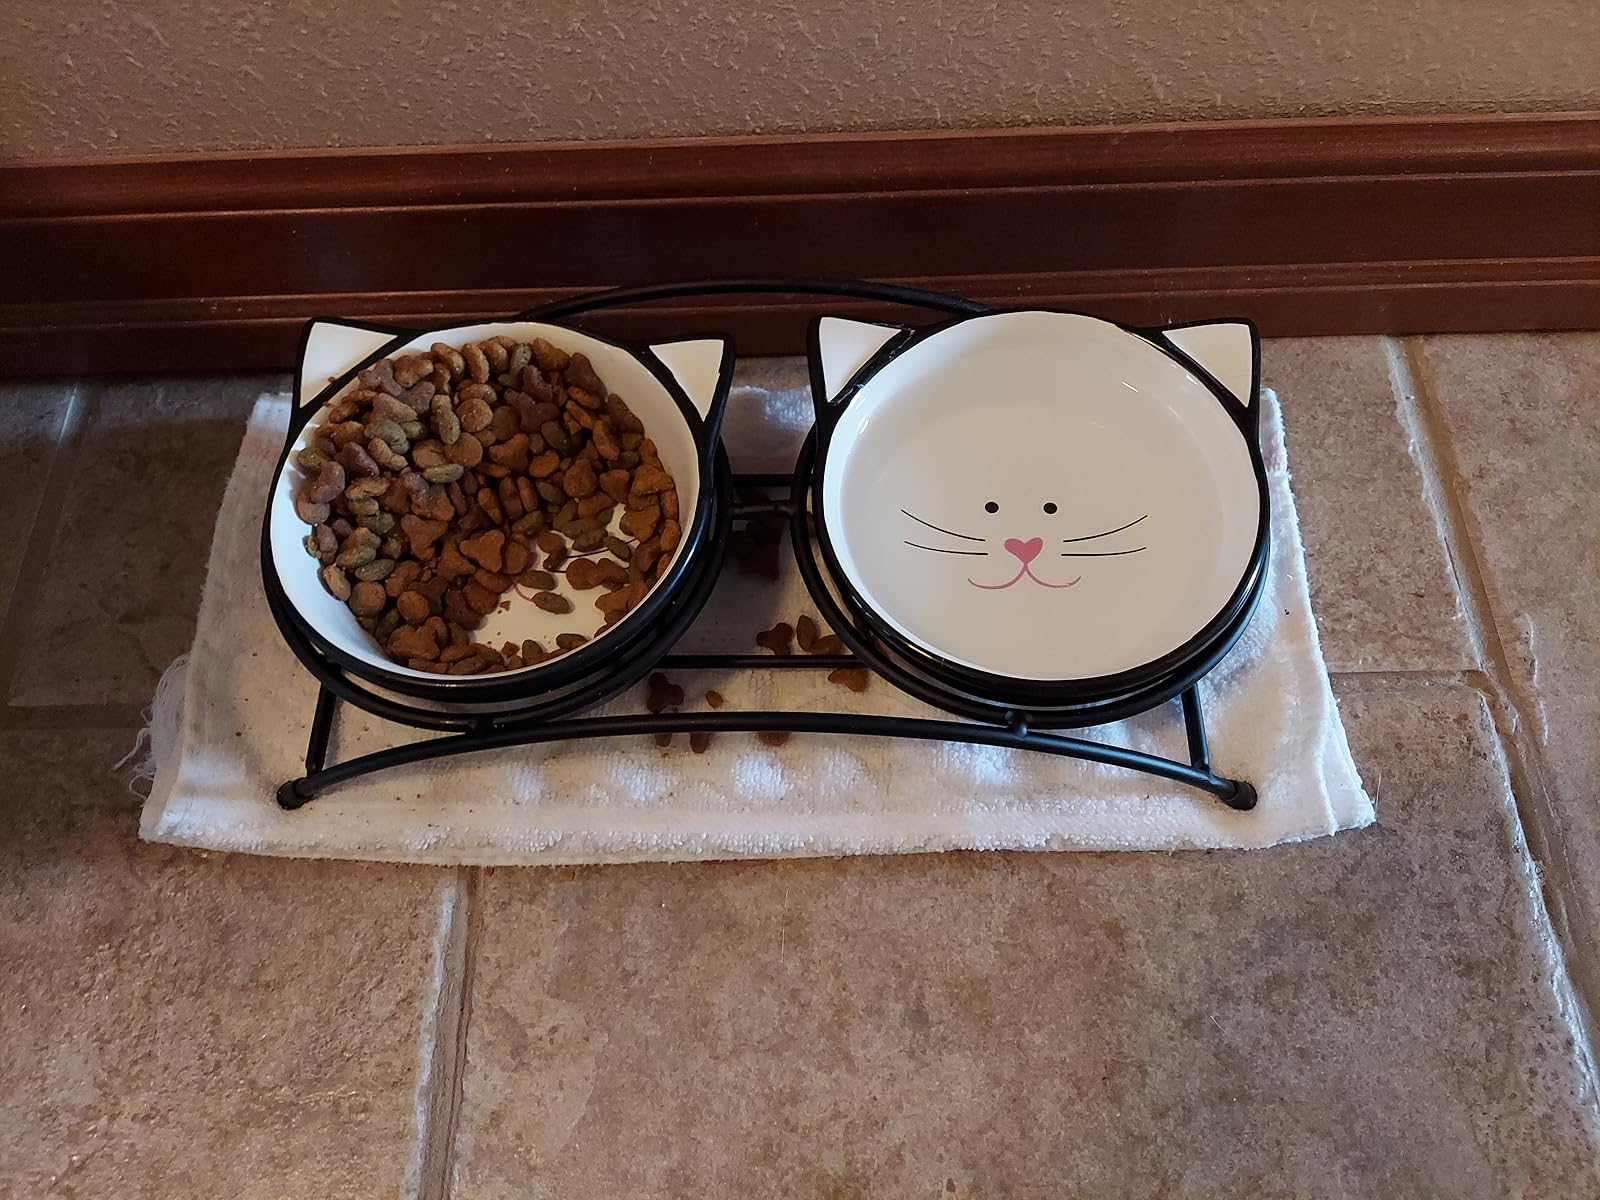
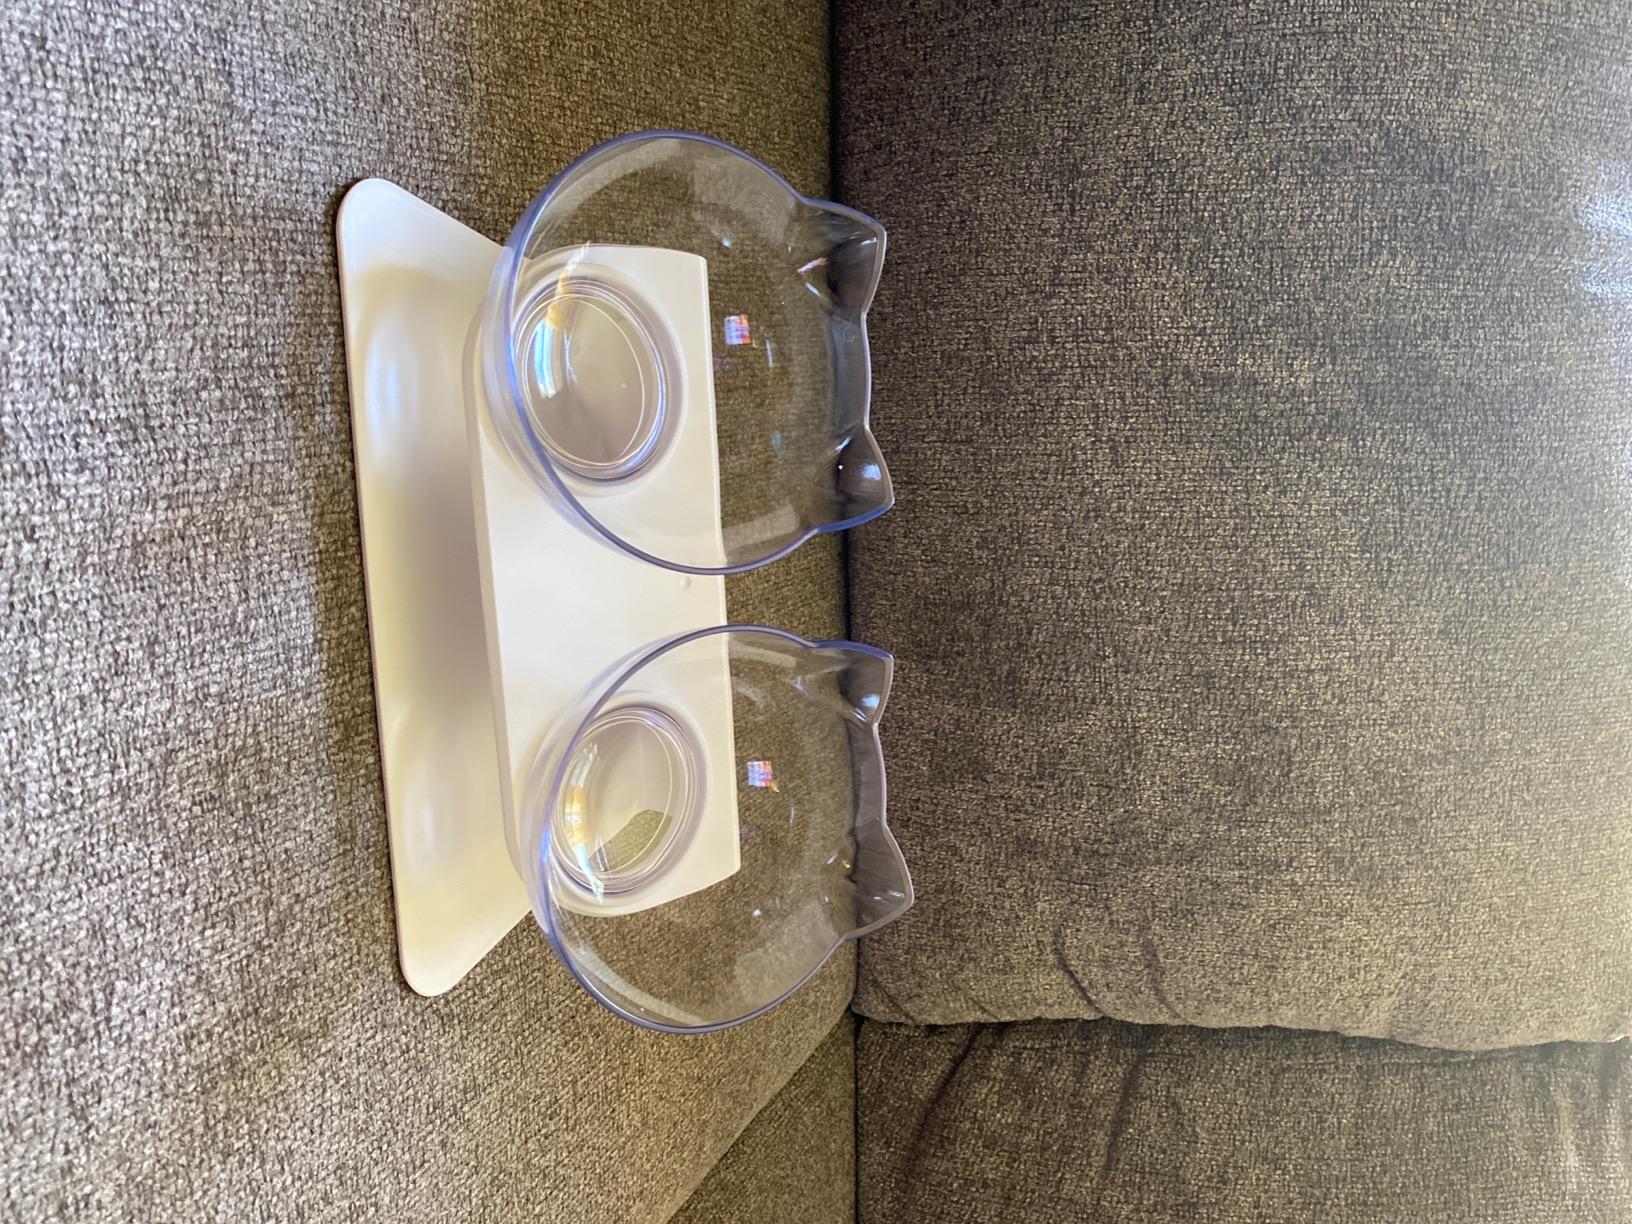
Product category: items_bowl
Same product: no